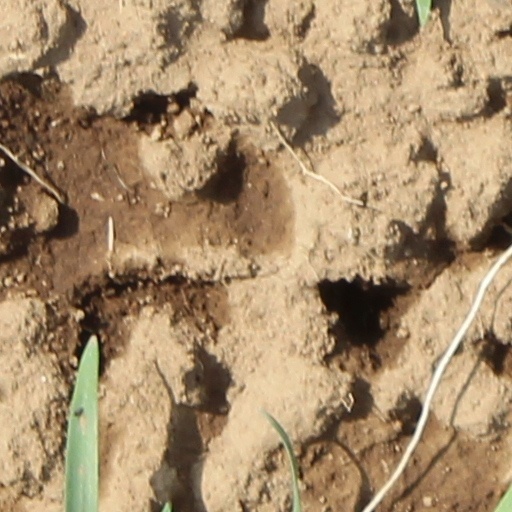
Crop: wheat